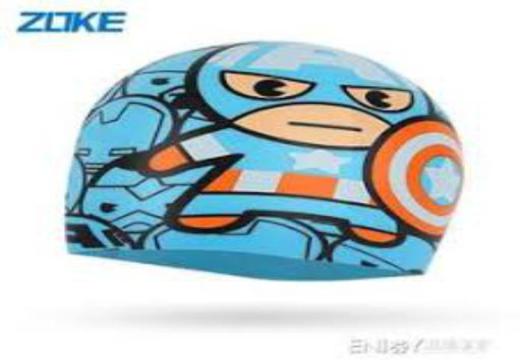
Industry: Clothes